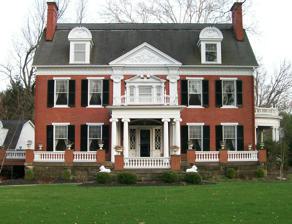
Building: William Miles Tiernan House
Country: United States of America
Year built: 1901
Historic house in West Virginia, United States United States historic place William Miles Tiernan House U.S. National Register of Historic Places U.S. Historic district Contributing property The Tiernan House in 2010. Show map of West Virginia Show map of the United States Location 5 Kenwood Pl., Wheeling, West Virginia Coordinates 40°4′44″N 80°41′10″W / 40.07889°N 80.68611°W / 40.07889; -80.68611 Area 0.9 acres (0.36 ha) Built 1901 Architectural style Late 19th And 20th Century Revivals, Georgian Revival NRHP reference No. 93000223 Added to NRHP March 25, 1993 The William Miles Tiernan House , also known as the Tiernan-Riley House, is a historic home located at Wheeling , Ohio County, West Virginia . It was built in 1900–01, and is a 2 + 1 ⁄ 2 -story, L-shaped, Georgian Revival -style brick dwelling.  It features two-story Ionic order pilasters that flank the one-story entrance portico .  The house was built for William M. Tiernan, who was vice-president of the Bloch Brothers Tobacco Company . It was listed on the National Register of Historic Places in 1993.  It is located in the Woodsdale-Edgewood Neighborhood Historic District . Gallery William M. Tiernan House (1904) See also List of historic sites in Ohio County, West Virginia List of Registered Historic Places in West Virginia References